Seven Days to a Killing

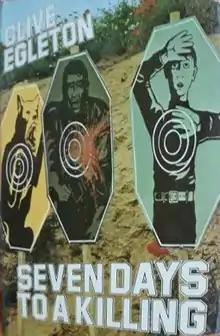
First edition(publ. Hodder and Stoughton)

Seven Days to a Killing is a British spy novel by Clive Egleton, published in 1973. It was adapted to film as "The Black Windmill" in 1974, with Michael Caine as the lead. It concerns an MI6 officer whose son is kidnapped, and a ransom of $500,000 demanded.